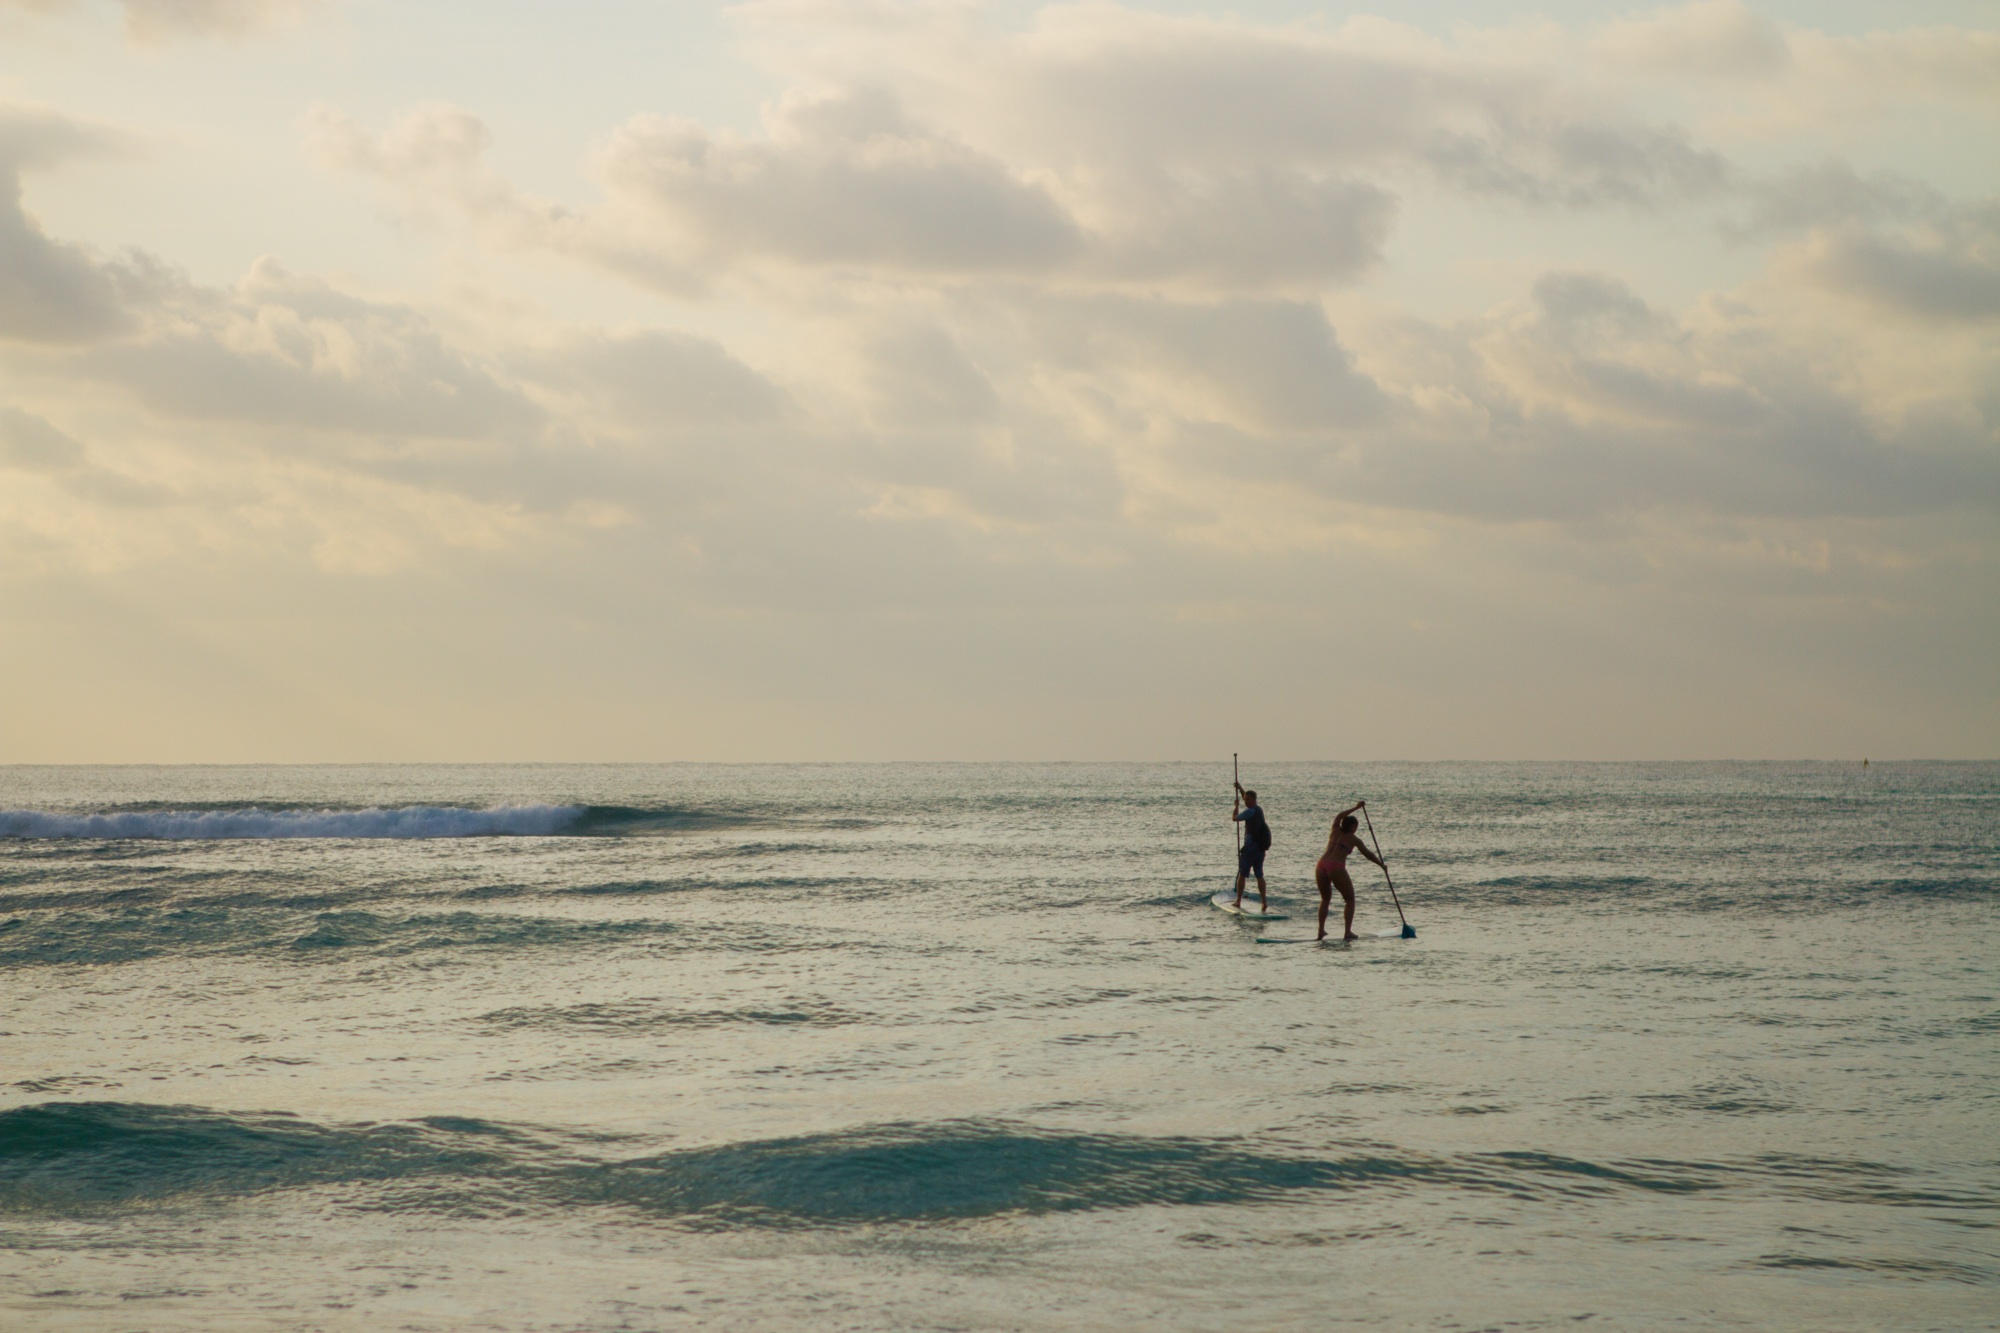
beach, sea, coast, sand, ocean, horizon, cloud, shore, wave, body of water, wind wave